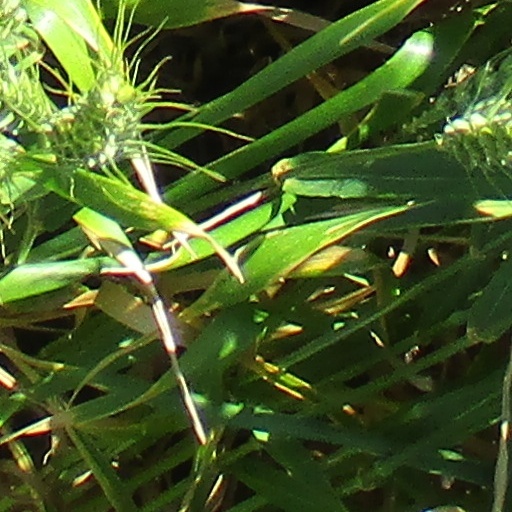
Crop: wheat